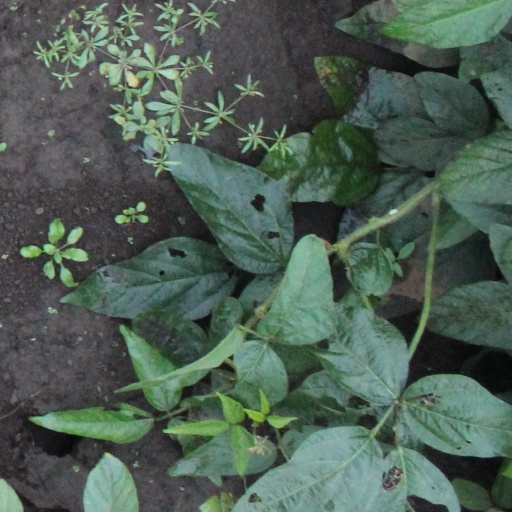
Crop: soybean